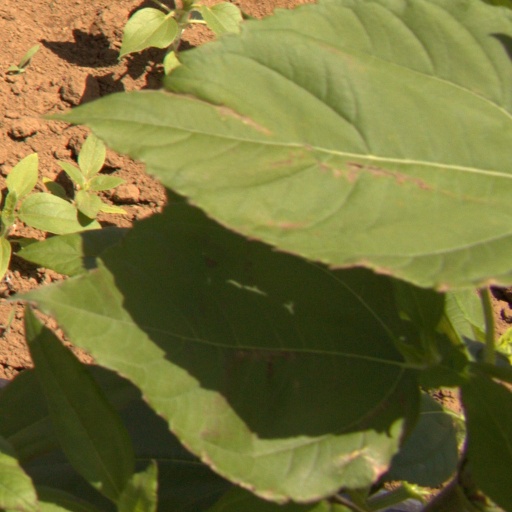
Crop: Jerusalem artichoke